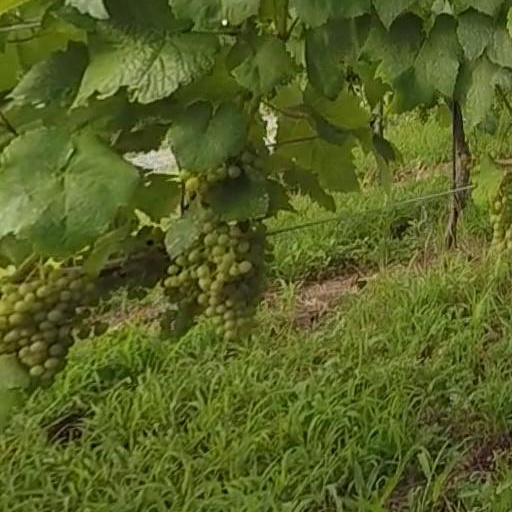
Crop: grape